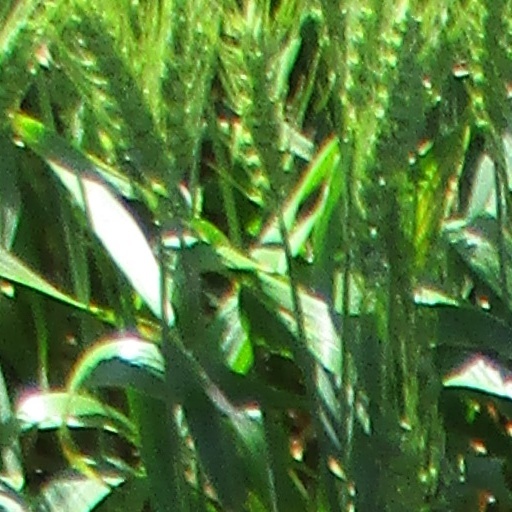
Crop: wheat